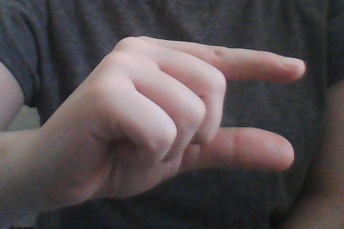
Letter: dal